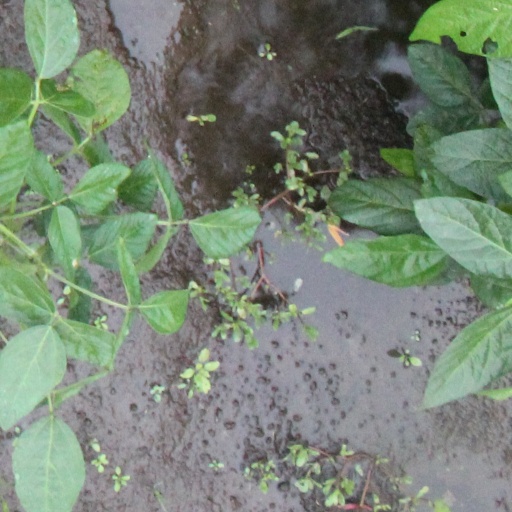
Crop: soybean